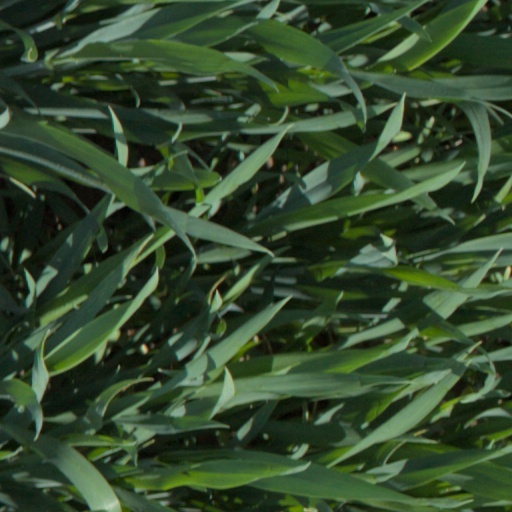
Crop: wheat